Ryde Traincare Depot

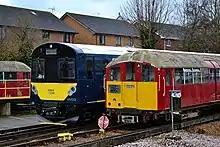
An Island Line Class 483 and Class 484 at Ryde Traincare Depot in 2020

Ryde Traincare Depot is a railway traction maintenance depot, situated in Ryde, Isle of Wight, to the east of Ryde St John's Road railway station. The depot is operated by Island Line, is allocated the Island Line fleet of the British Rail Class 484s. The depot code is RY.